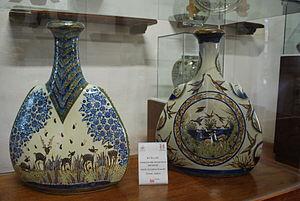
Le Musée régional de la céramique de Tlaquepaque, dans l'État de Jalisco, au Mexique est situé sur la rue Independencia, au centre de la ville. C'est l'un des deux principaux musées de céramique de la ville, l'autre étant le musée Pantaleon. Il est fondé en 1954 pour préserver et promouvoir l'artisanat indigène de Jalisco, en particulier la tradition céramique de l'État. L'accent est toujours mis sur la céramique, mais le musée dispose également d'une salle consacrée à l'art huichol et organise des événements liés à divers types d'artisanat et de culture autochtone.